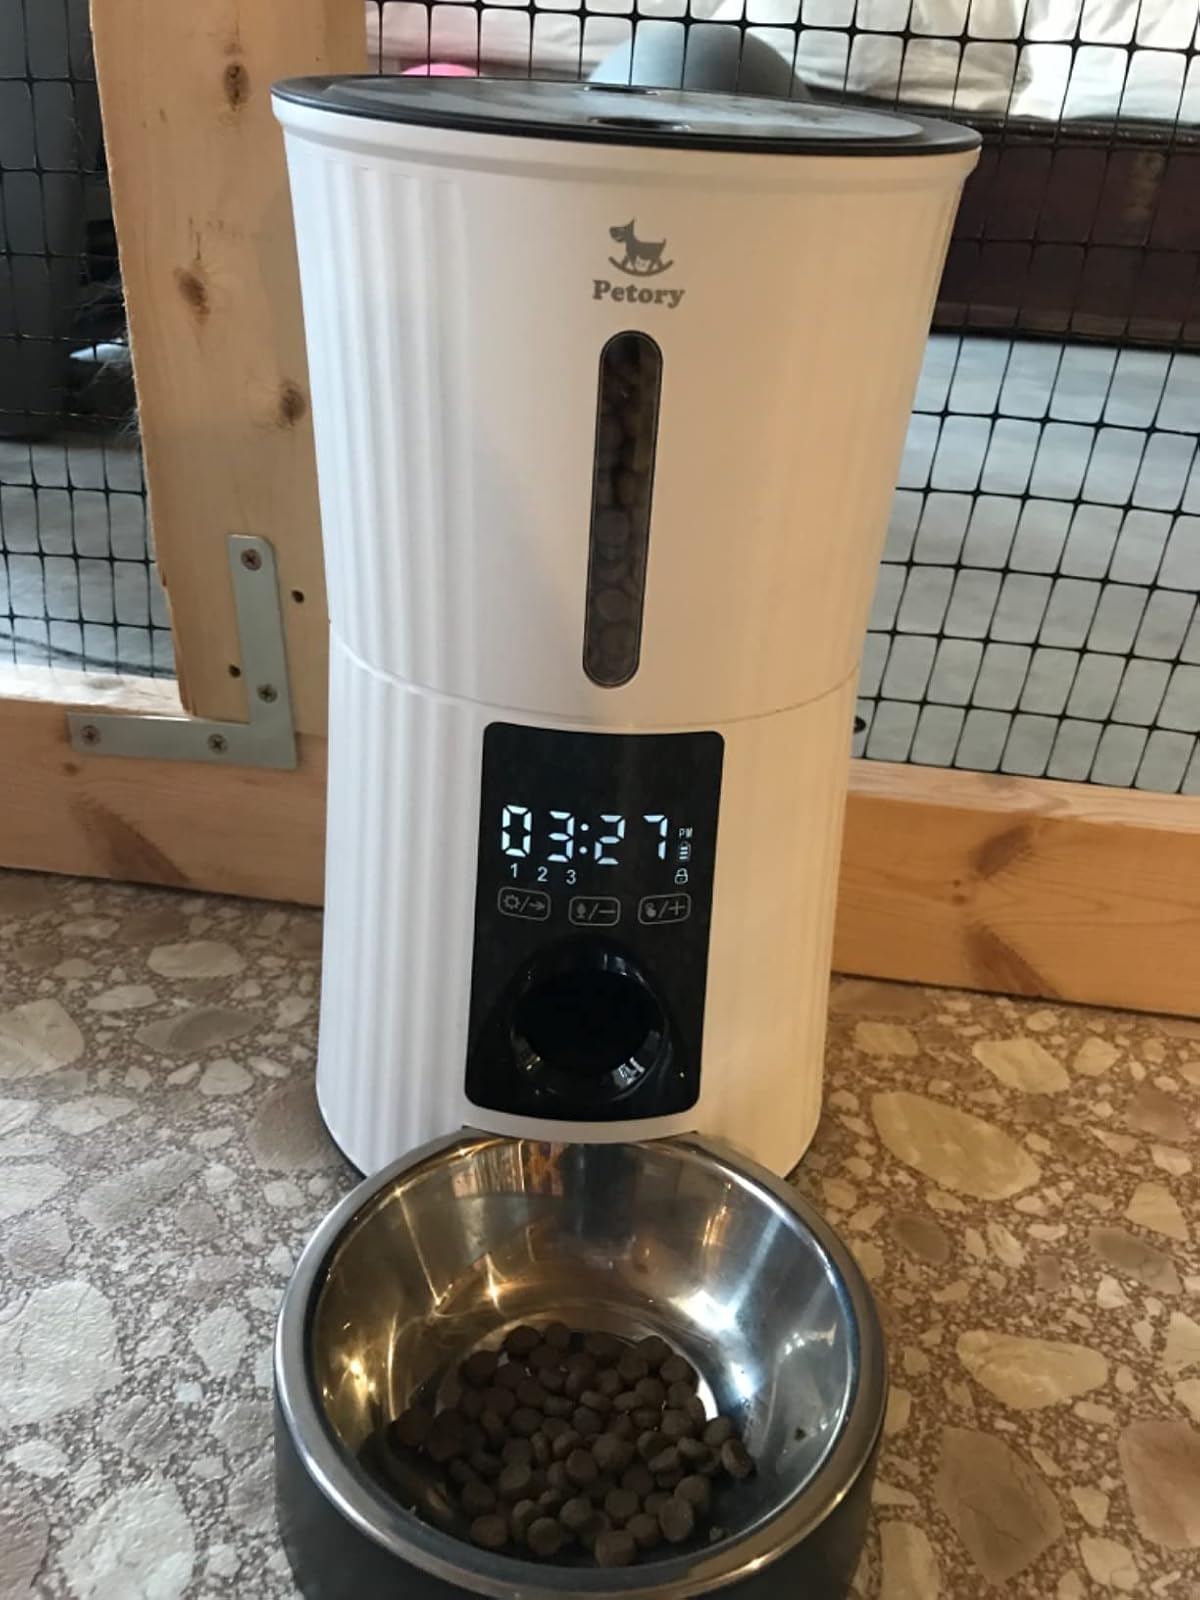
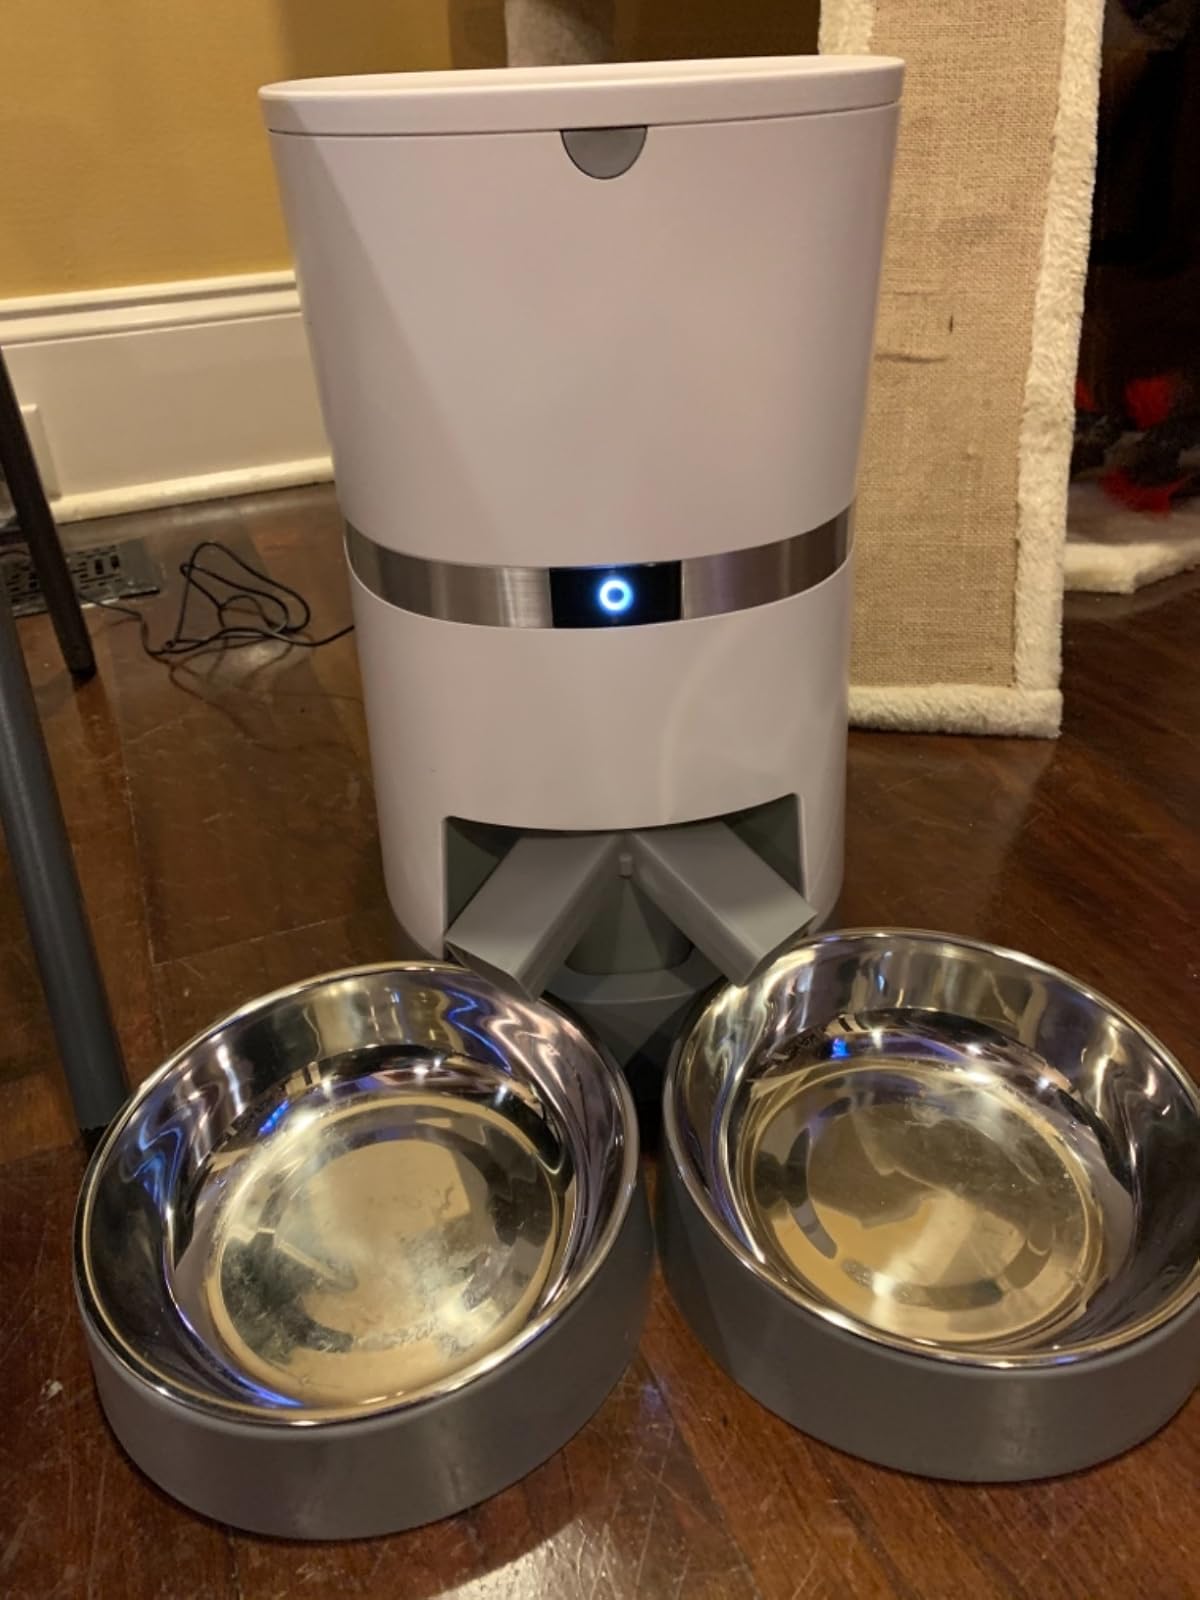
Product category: items_feeder
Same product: no